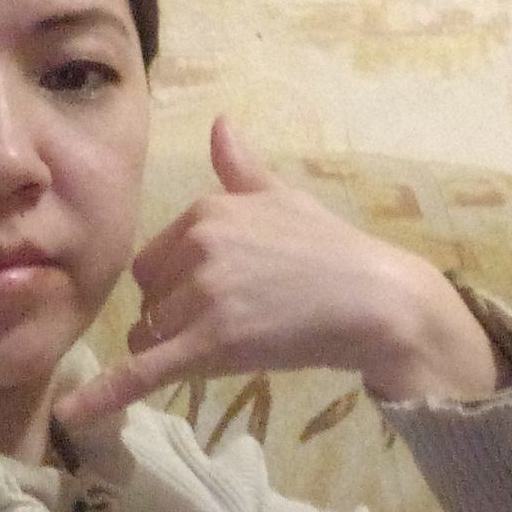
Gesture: call